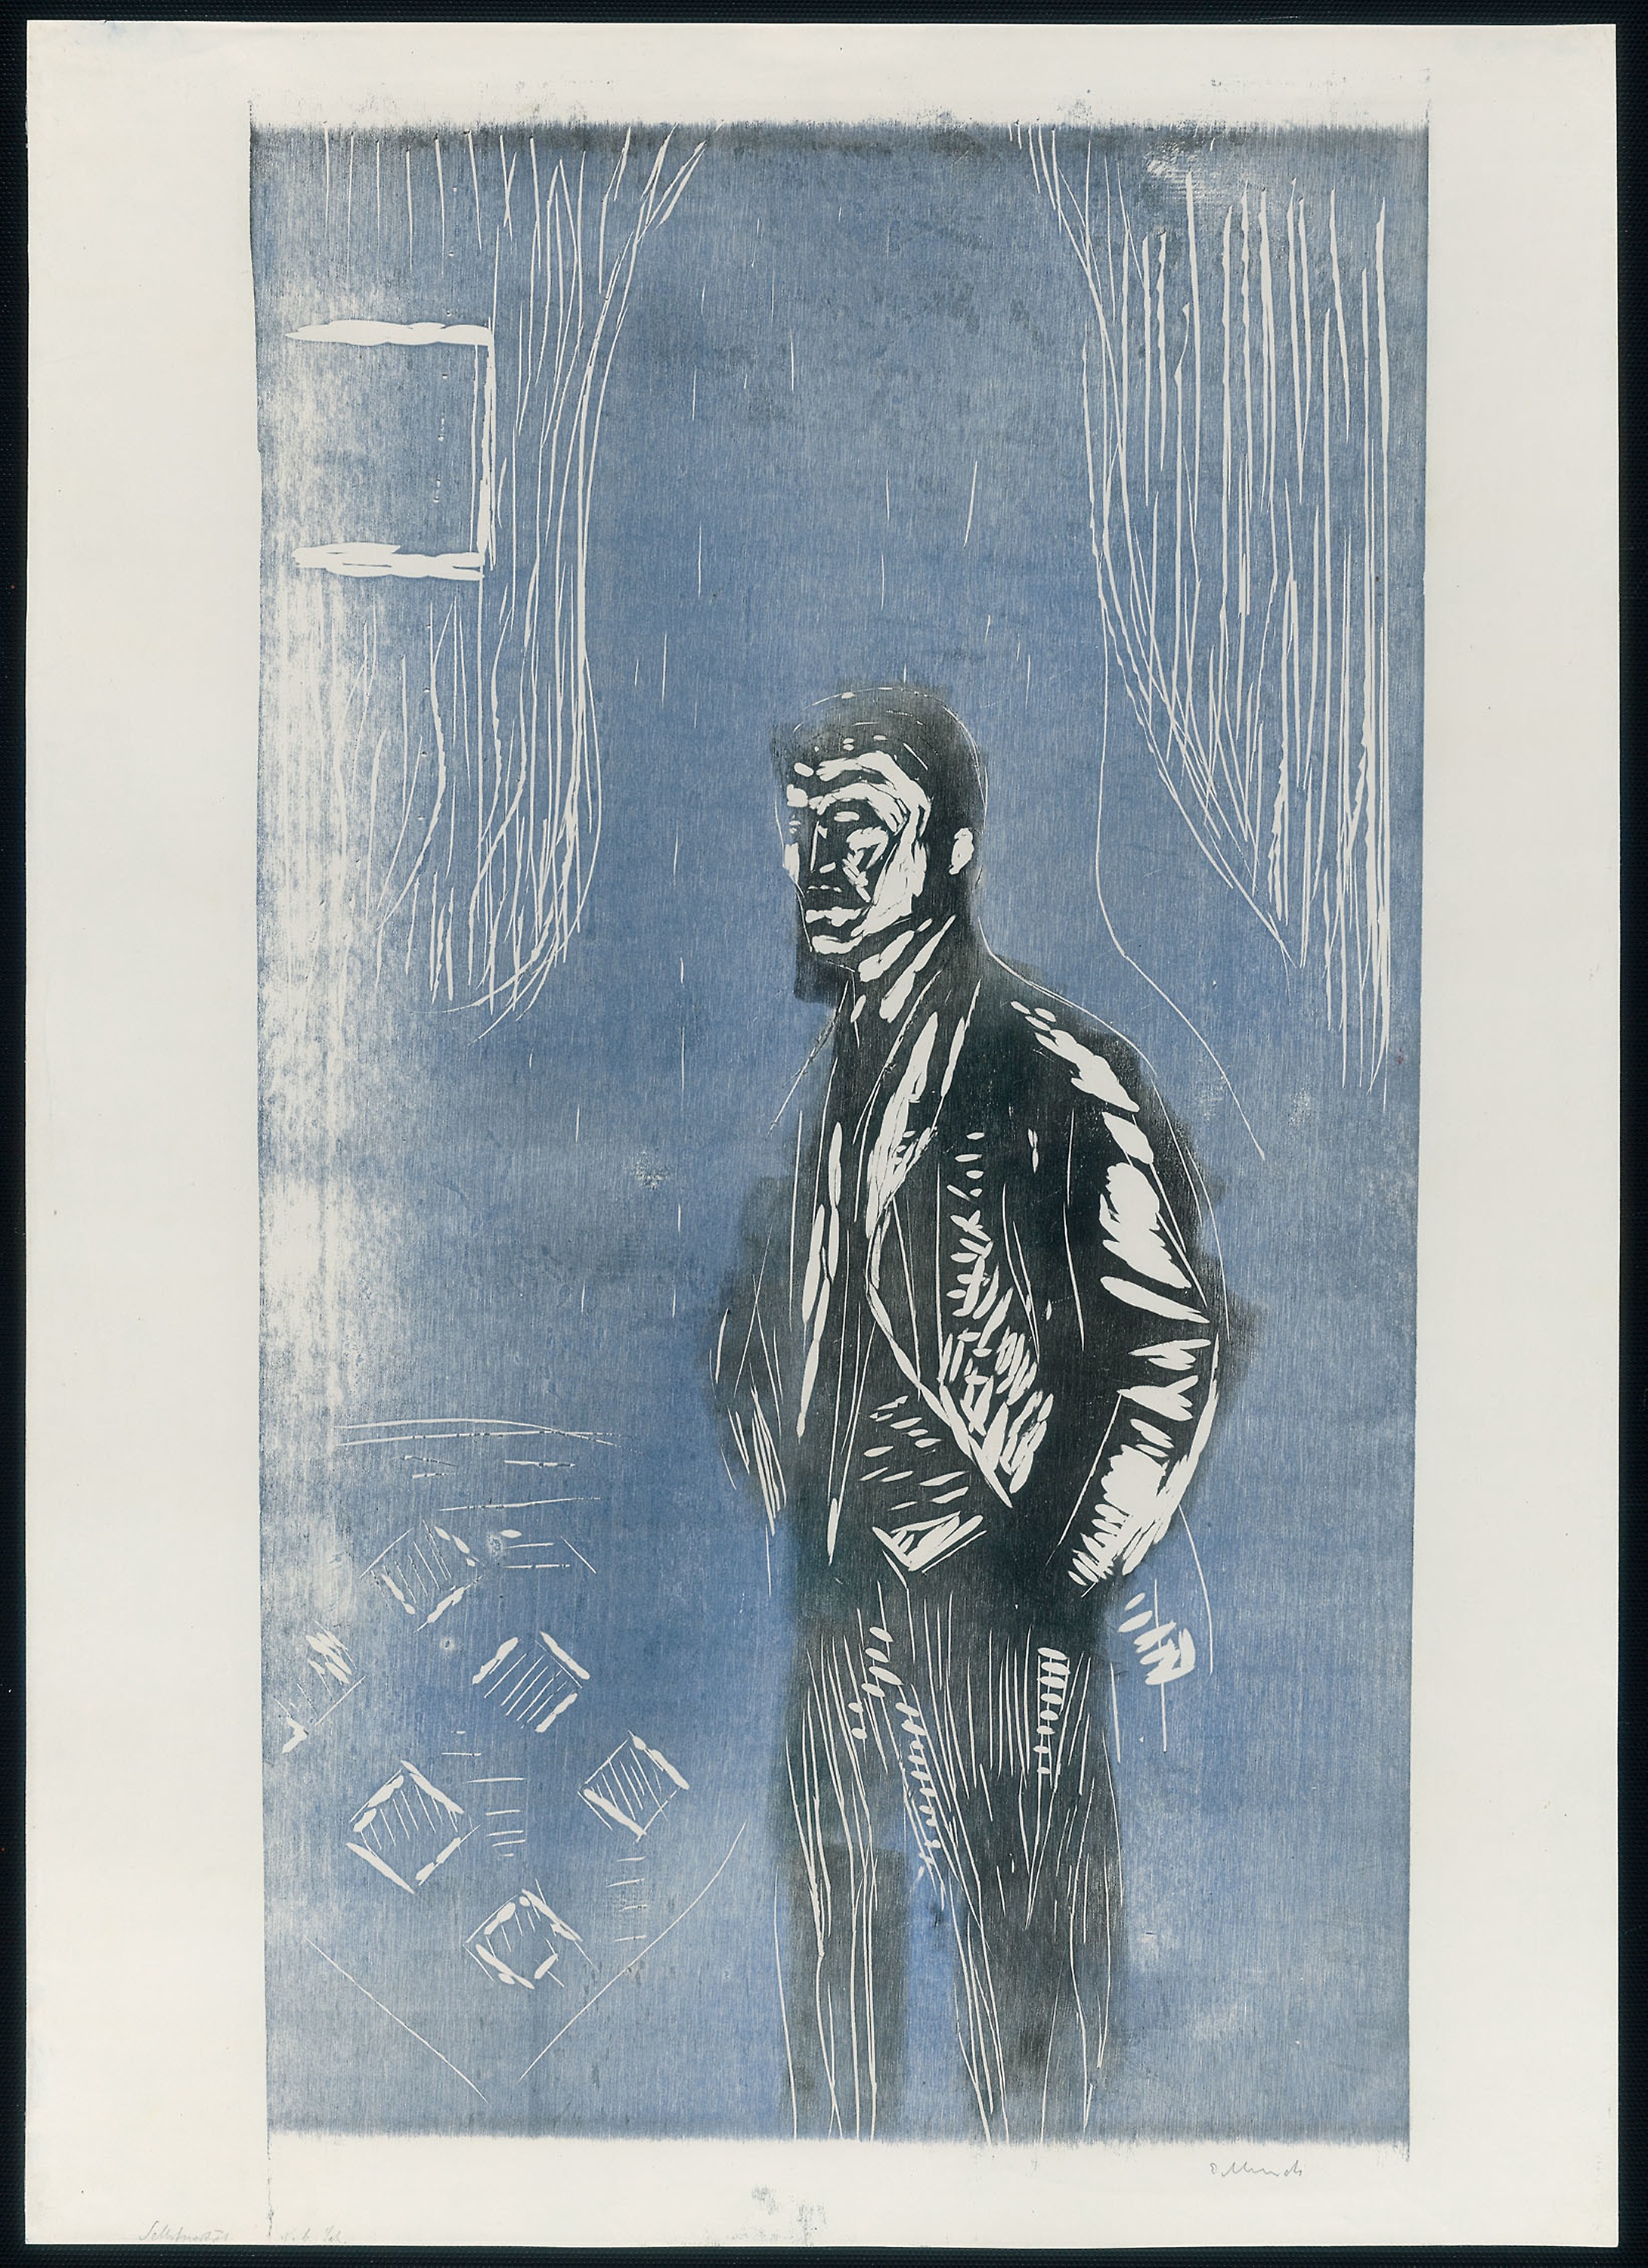
art, drawing, painting, modern art, artwork, visual arts, paint